Mozart in Italy

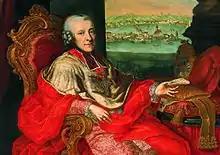
Hieronymus Count Colloredo, the new Archbishop of Salzburg, dashed Leopold's hopes for promotion.

Leopold's priority was to rest his leg. Wolfgang passed the time by composing a short minuet, K. 122/73t, and a "Miserere" in A minor, K. 85/73s. Meanwhile, the libretto for the Milan opera arrived; Leopold had been expecting Metastasio's "La Nitteti", but it was "Mitridate, re di Ponto", by Vittorio Cigna-Santi. According to the correspondence of Leopold, the composer Josef Mysliveček was a frequent visitor to the Mozart household while they were staying in Bologna. The musicologist Daniel E. Freeman believes that Mozart's approach to the composition of arias changed fundamentally at this time, bringing his style into closer alignment with that of Mysliveček.